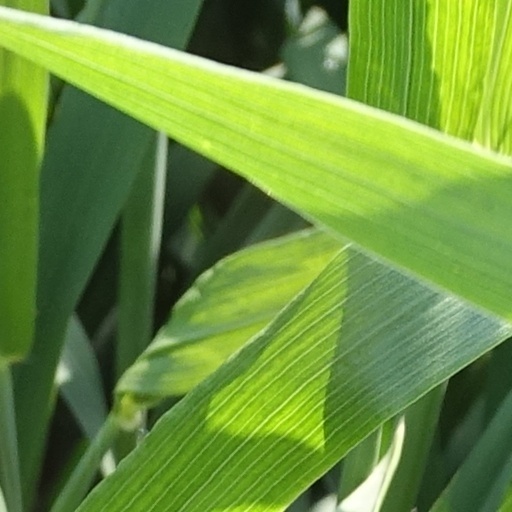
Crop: wheat